SkyLink Arabia

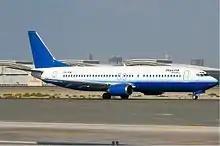
A SkyLink Arabia Boeing 737-400.

Skylink Arabia was a charter airline based in Dubai, United Arab Emirates. Its main base was Dubai International Airport.